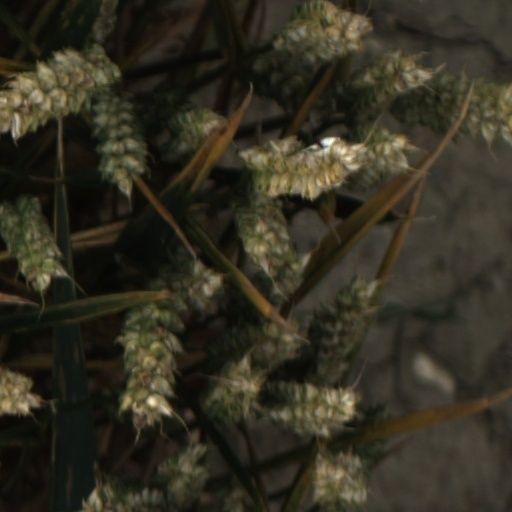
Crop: wheat